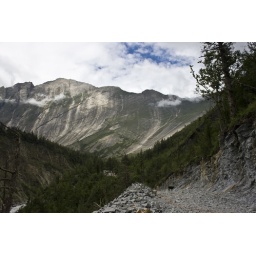
We came around the bend and the blue sky opened up over the solid rock bowl